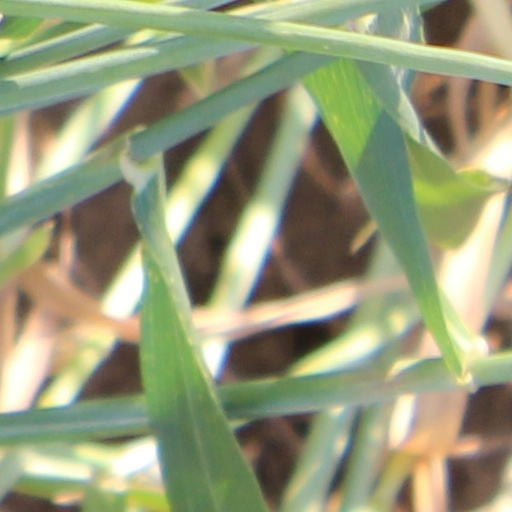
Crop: wheat